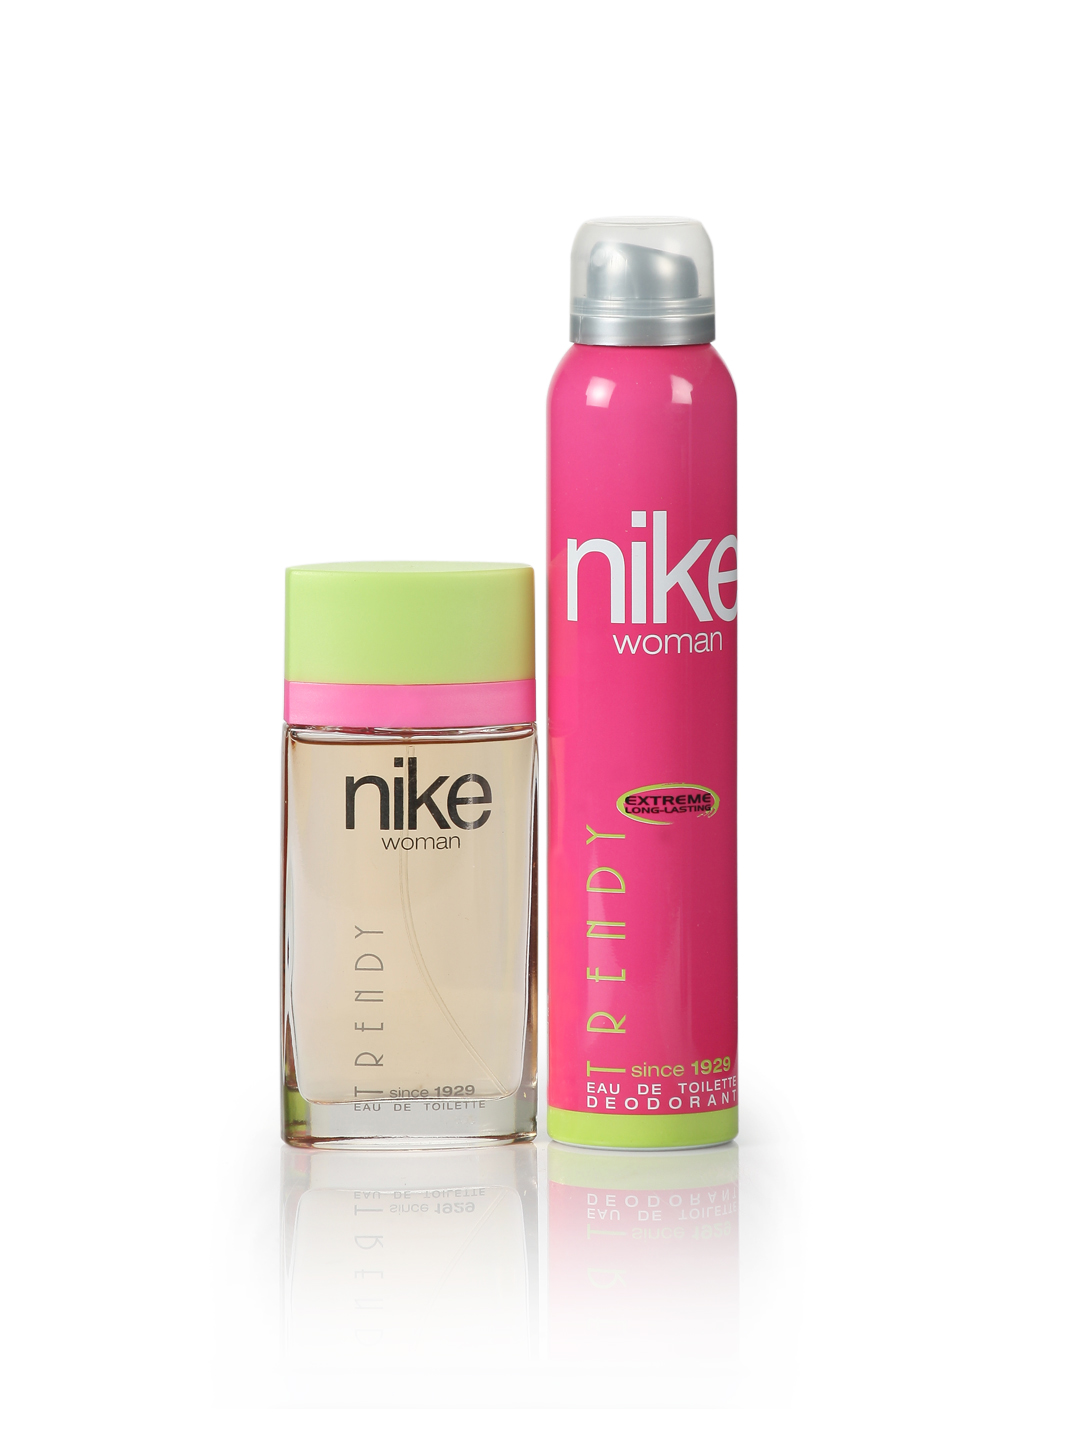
Nike Fragrances Women Trendy Deo and Perfume
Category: Personal Care / Fragrance / Fragrance Gift Set
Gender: Women
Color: Pink
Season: Spring 2017
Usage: Casual